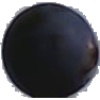
Label: blue_grape